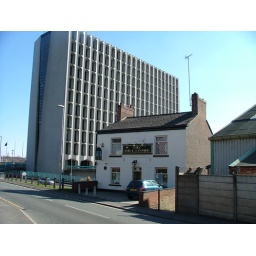
with hexagon tower in background home of northwards housing blackley manchester